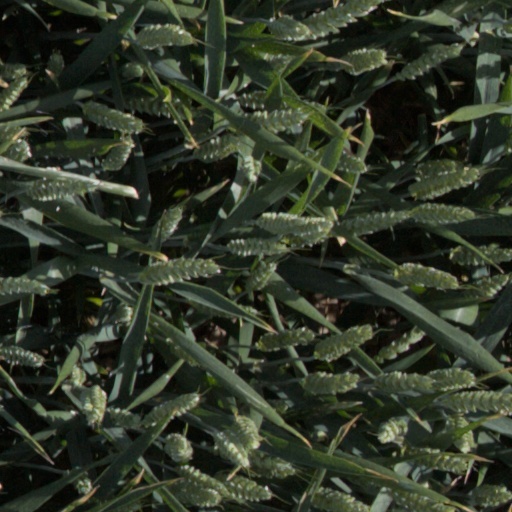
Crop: wheat